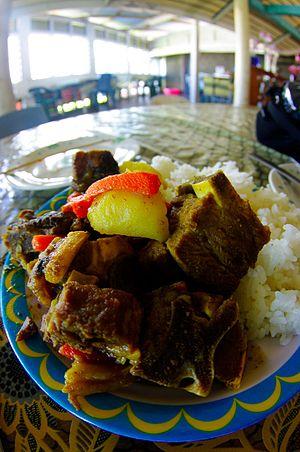
La cuisine des Tuvalu ou cuisine tuvaluane est principalement basée sur la noix de coco et les produits de la mer.